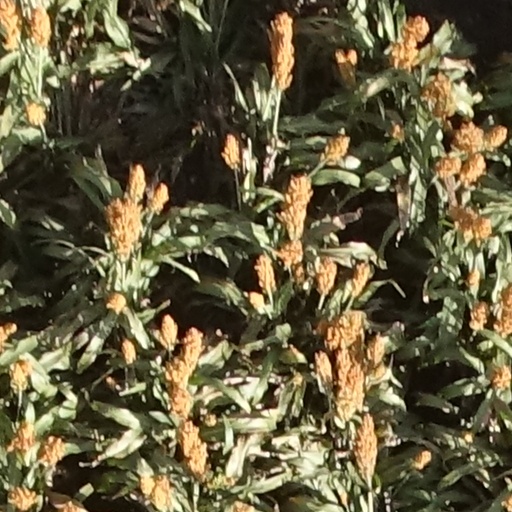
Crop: sorghum